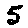
Label: 5